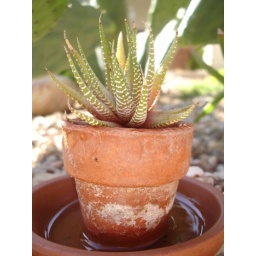
The pot this plant is in is only 2in tall